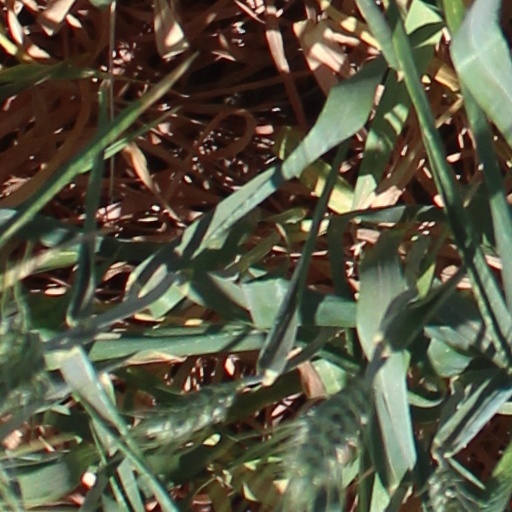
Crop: wheat